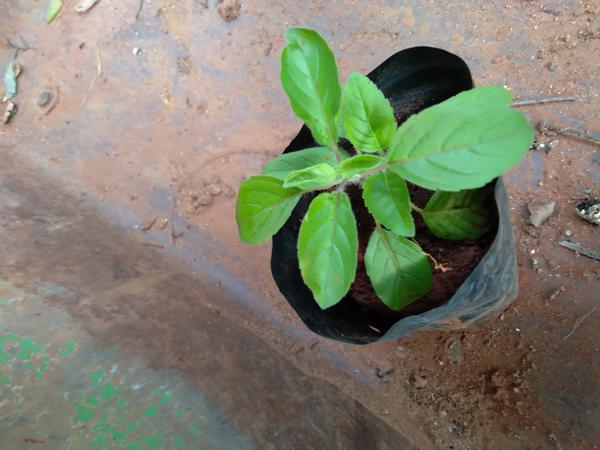
Plant: Tulasi